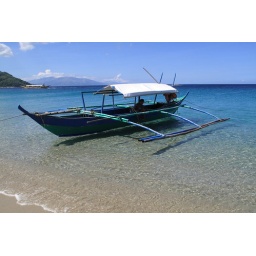
White sand beach in Puerta Galera (Philippinen)